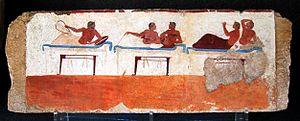
Fresque de la tombe du plongeur (470-480 BC) à Paestum (Italie).
La fresque de la Tombe du Plongeur est composée d'une série de scènes peintes dans une tombe à caisson datant de la Grande-Grèce, découverte le 3 juin 1968 par l'archéologue Mario Napoli, pendant les fouilles d'une petite nécropole située à 1,5 km au sud de Paestum, cité fondée par des colons de Sybaris.